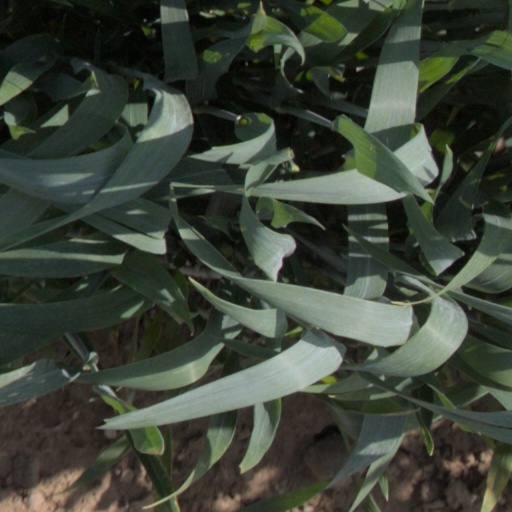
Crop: wheat